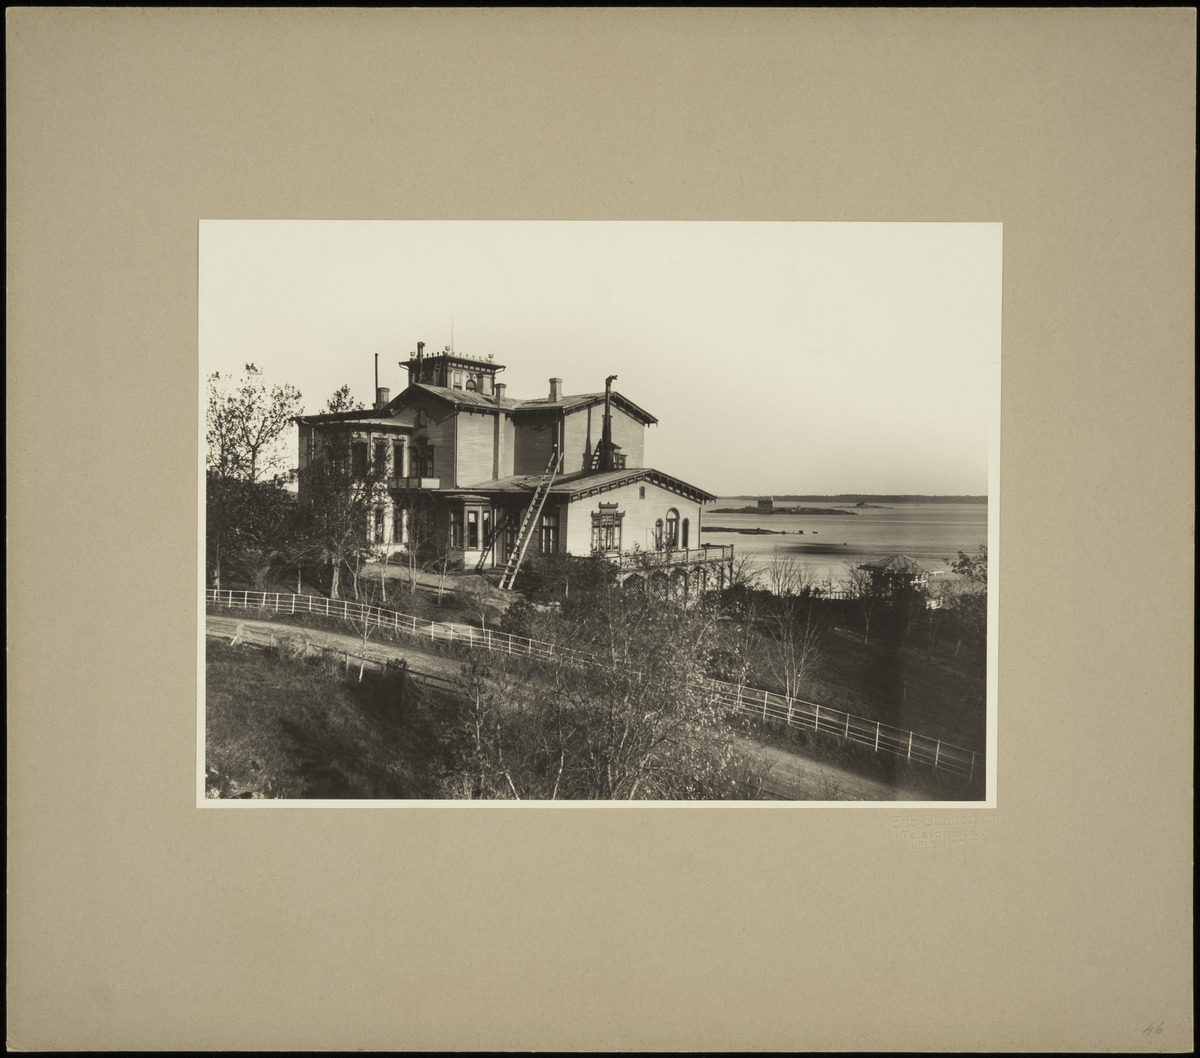
Itäinen Kaivopuisto 9 (= Itäinen Puistotie 16), taustalla Pikkuluoto ja Ryssänsaari
sisällön kuvaus: Itäinen Kaivopuisto 9 (= Itäinen Puistotie 16), taustalla Pikkuluoto ja Ryssänsaari. mustavalkoinen
Kuvaaja: Rosenbröijer, A.E., valokuvaaja
Ajankohta: kuvausaika 1890 n.
Paikka: Suomi, Uusimaa, Helsinki, Kaivopuisto Helsinki, Itäinen Puistotie 16
Aiheet: rakennukset puurakennukset asuinrakennukset huvilat, pihat, aidat, rannat, ranta-alueet, viheralueet puistot, tiet, kadut, puut, paviljongit, saaret, vesistöt meret